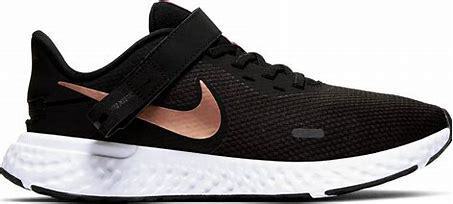
Brand: Nike
Model: Revolution 5 Flyease